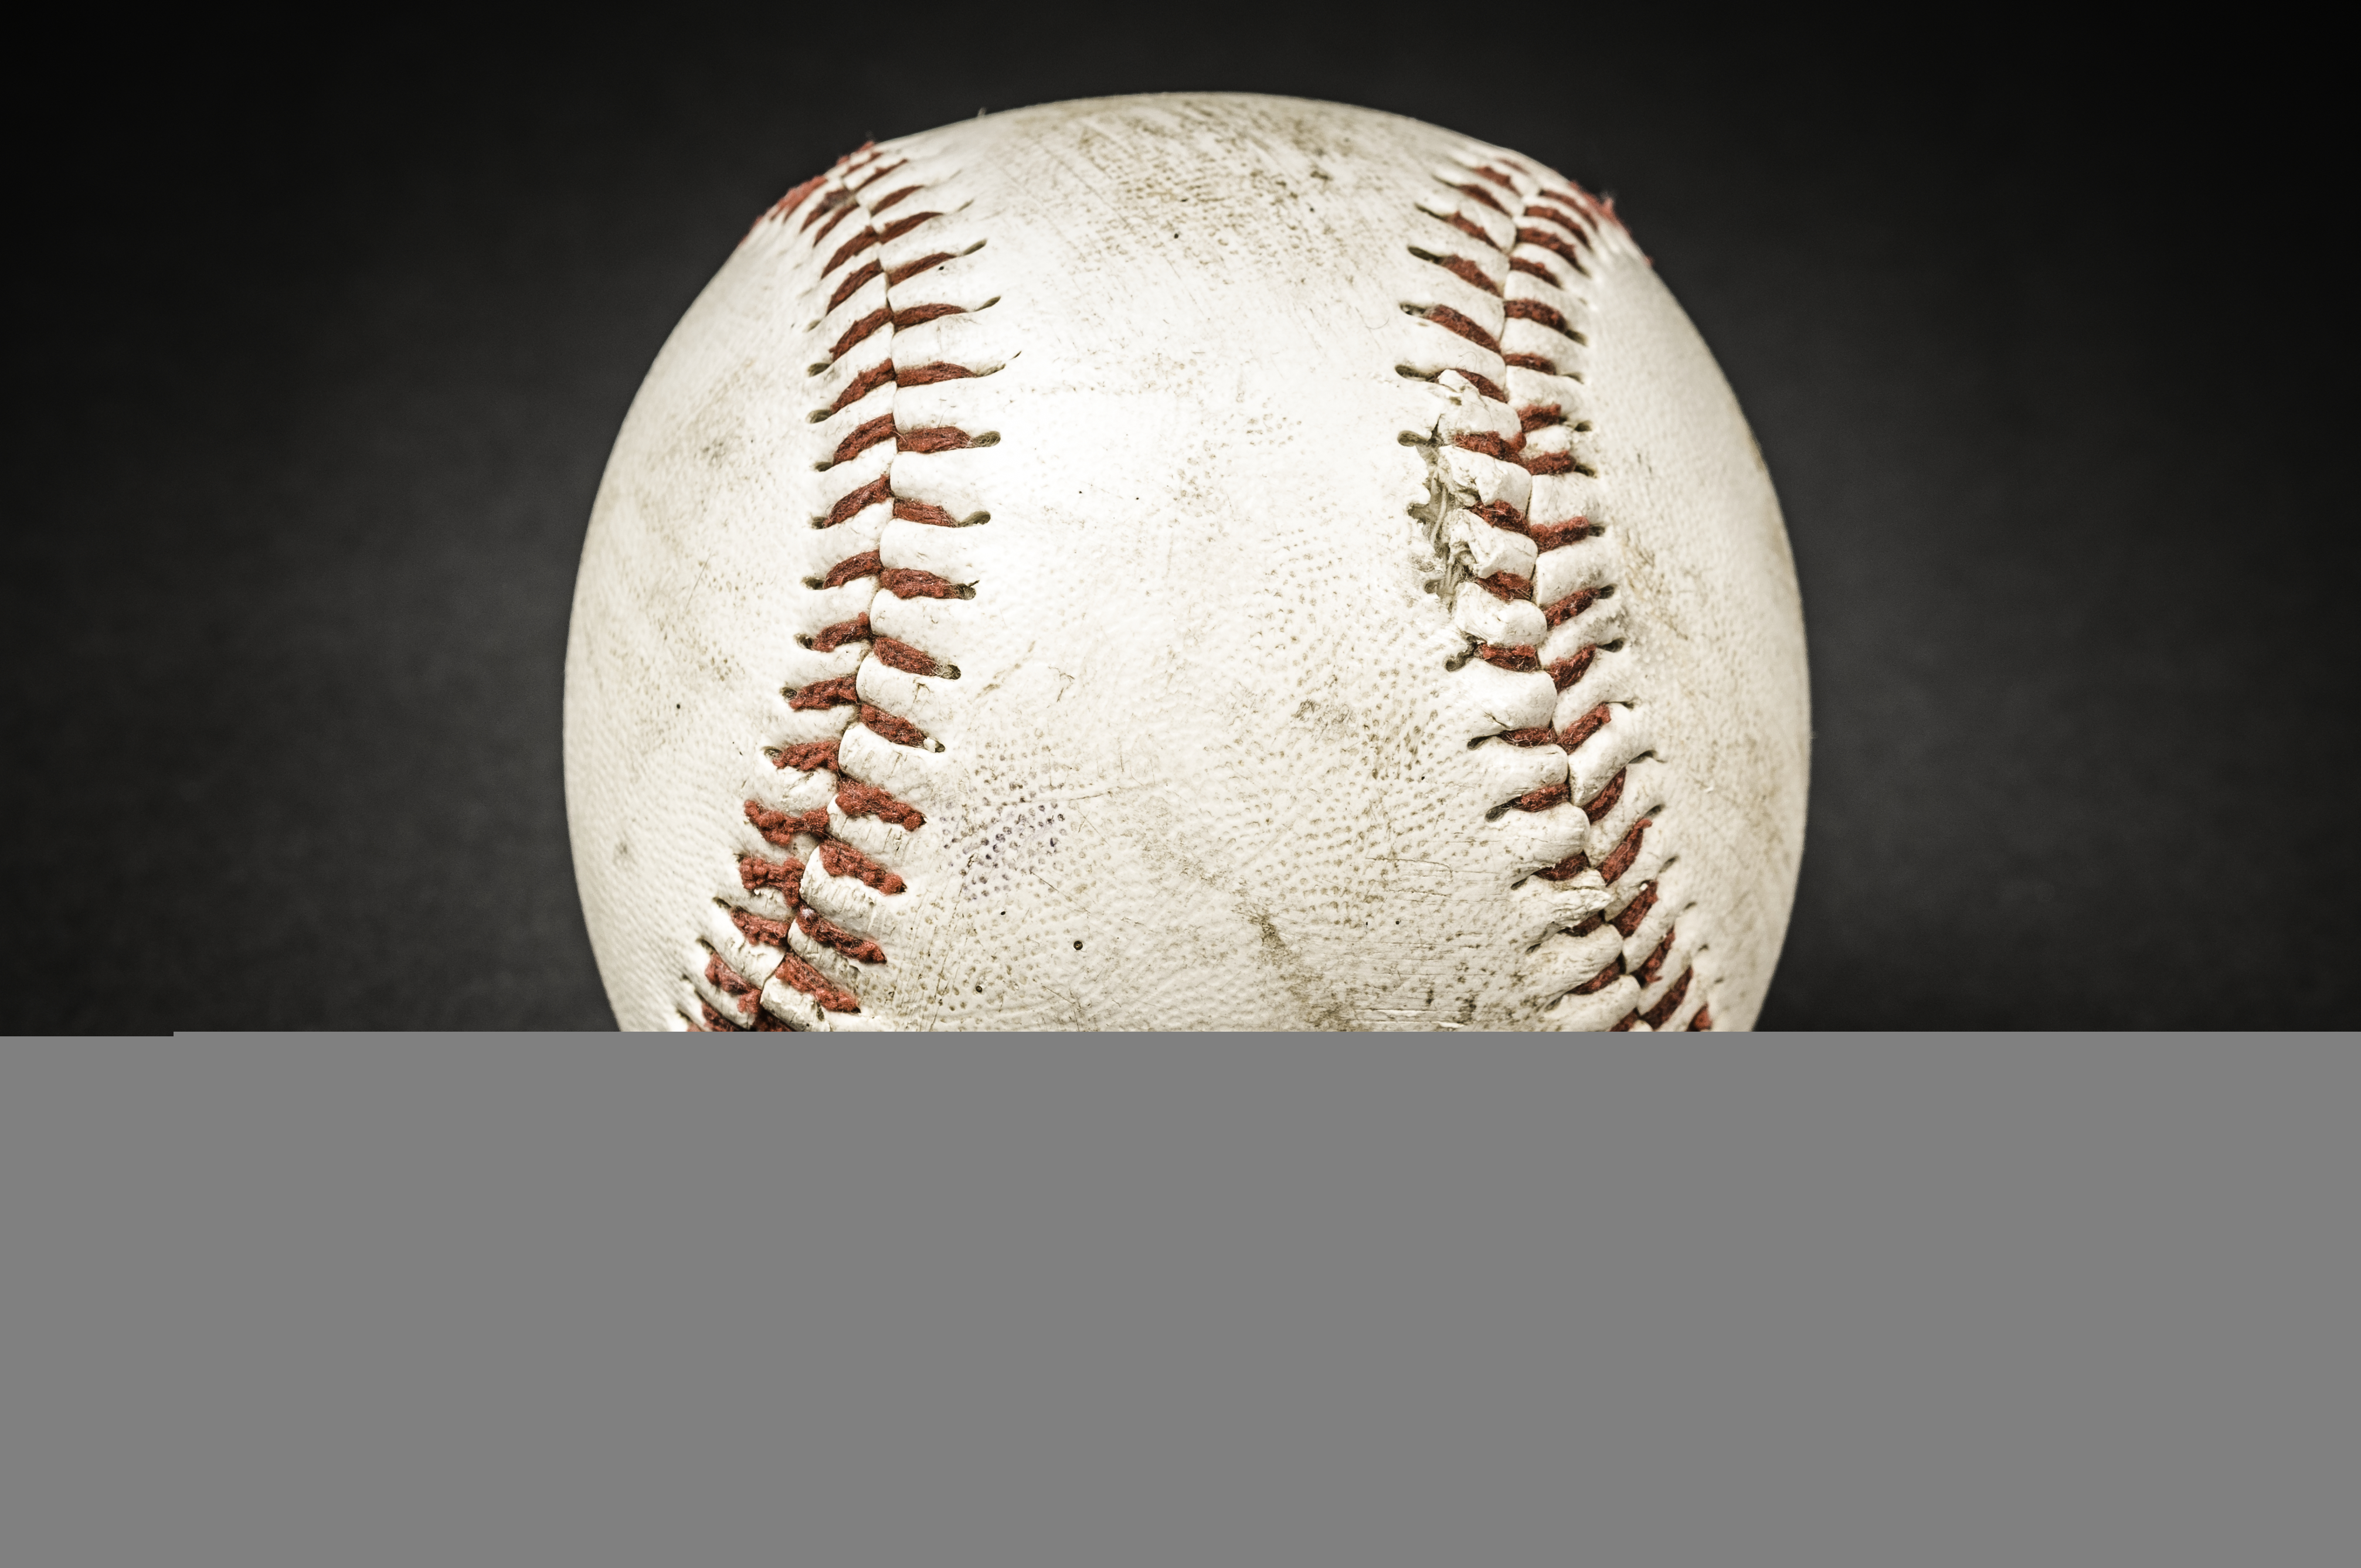
baseball, leather, red, leisure, circle, sports equipment, close up, sports, ball, hobby, seam